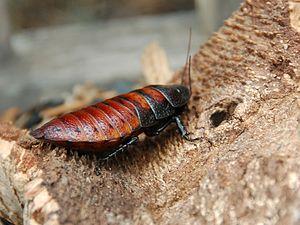
La faune de Madagascar, tout comme sa flore, est très riche. En effet celle-ci présente entre 80 % et 90 % d'espèces endémiques. Cette notion d'endémisme bien qu'elle ne soit pas inexacte reste subjective, puisque dépendante du niveau taxonomique à partir duquel se positionne l'observateur et de la surface ou du milieu considéré. De nombreux taxons spécifiques ou génériques, sont strictement endémiques à Madagascar, mais aussi, plus rarement au niveau de la famille et atteignent donc des taux d'endémisme proche ou égaux de 100 %.
La blatte de Madagascar, est une des plus grandes espèces de blattes, elle peut atteindre jusqu'à 7 cm adulte. Ces blattes vivent sur l'île de Madagascar sur la côte africaine où elles nichent dans le bois décomposé.